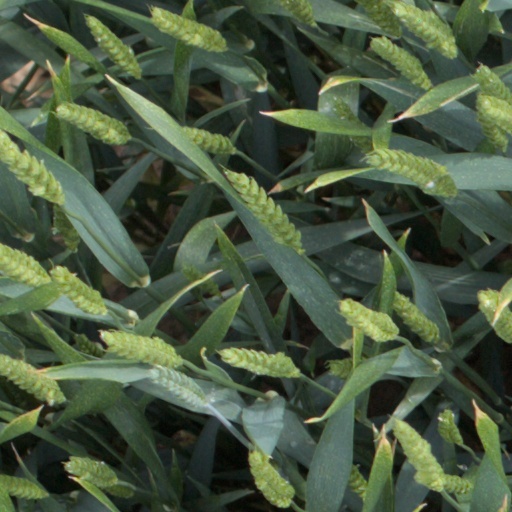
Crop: wheat